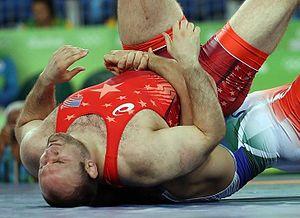
Lutte aux Jeux olympiques d'été en 2016 - jusqu'à 125 kg (hommes)